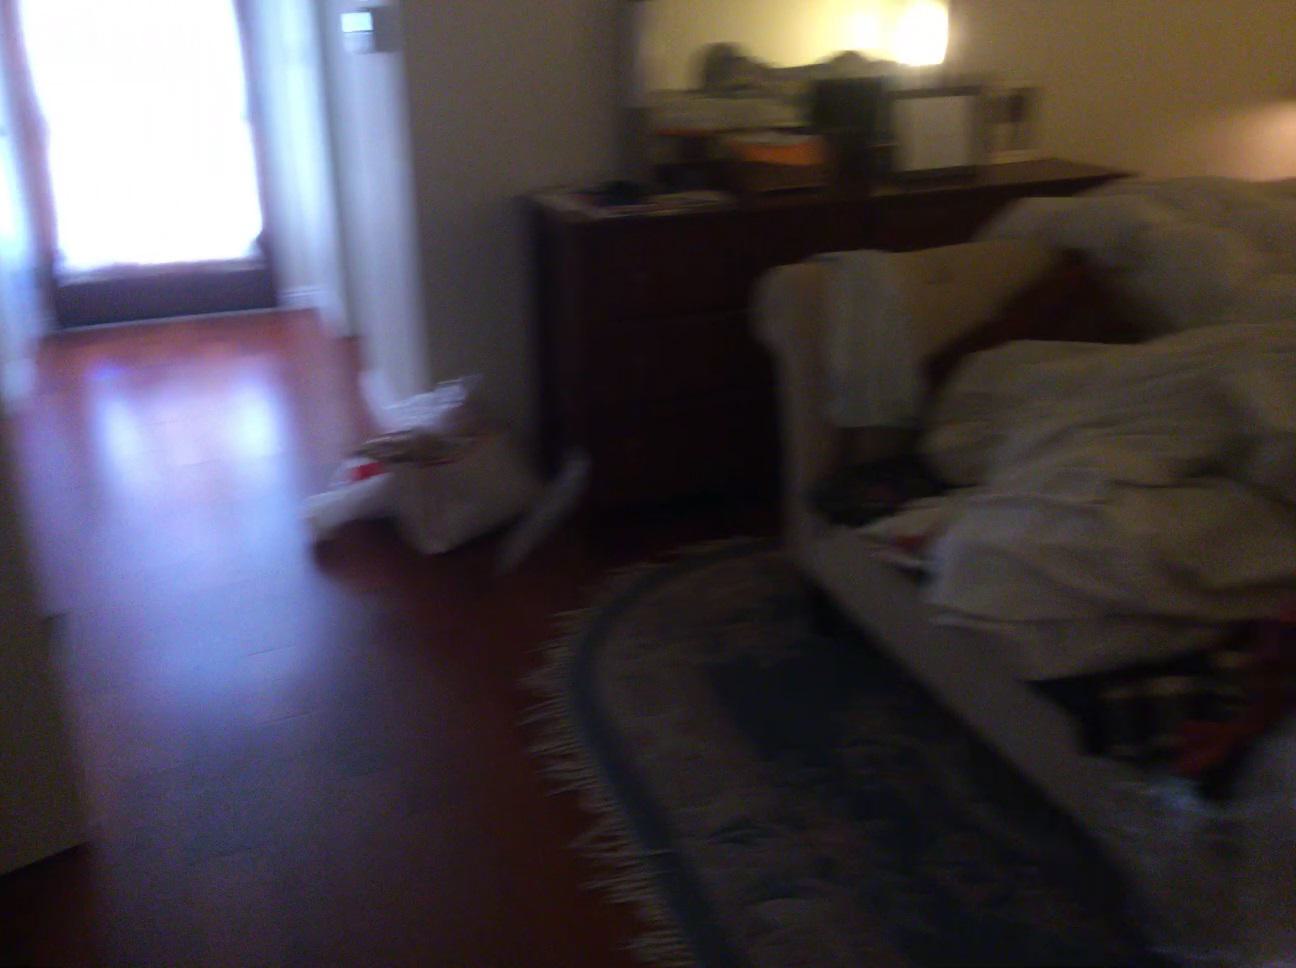
Question: Is the door left of the bed from the second object's perspective? Final answer should be yes or no.
Answer: Yes